Provincial Palace

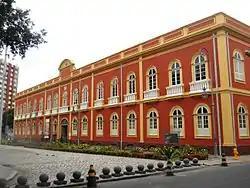
Main facade

The Provincial Palace (Portuguese: "Palacete Provincial") is located in the historic center of the city of Manaus, capital of the state of Amazonas. It is a centenary building where important events related to the social and political life of the people of Amazonas occurred.